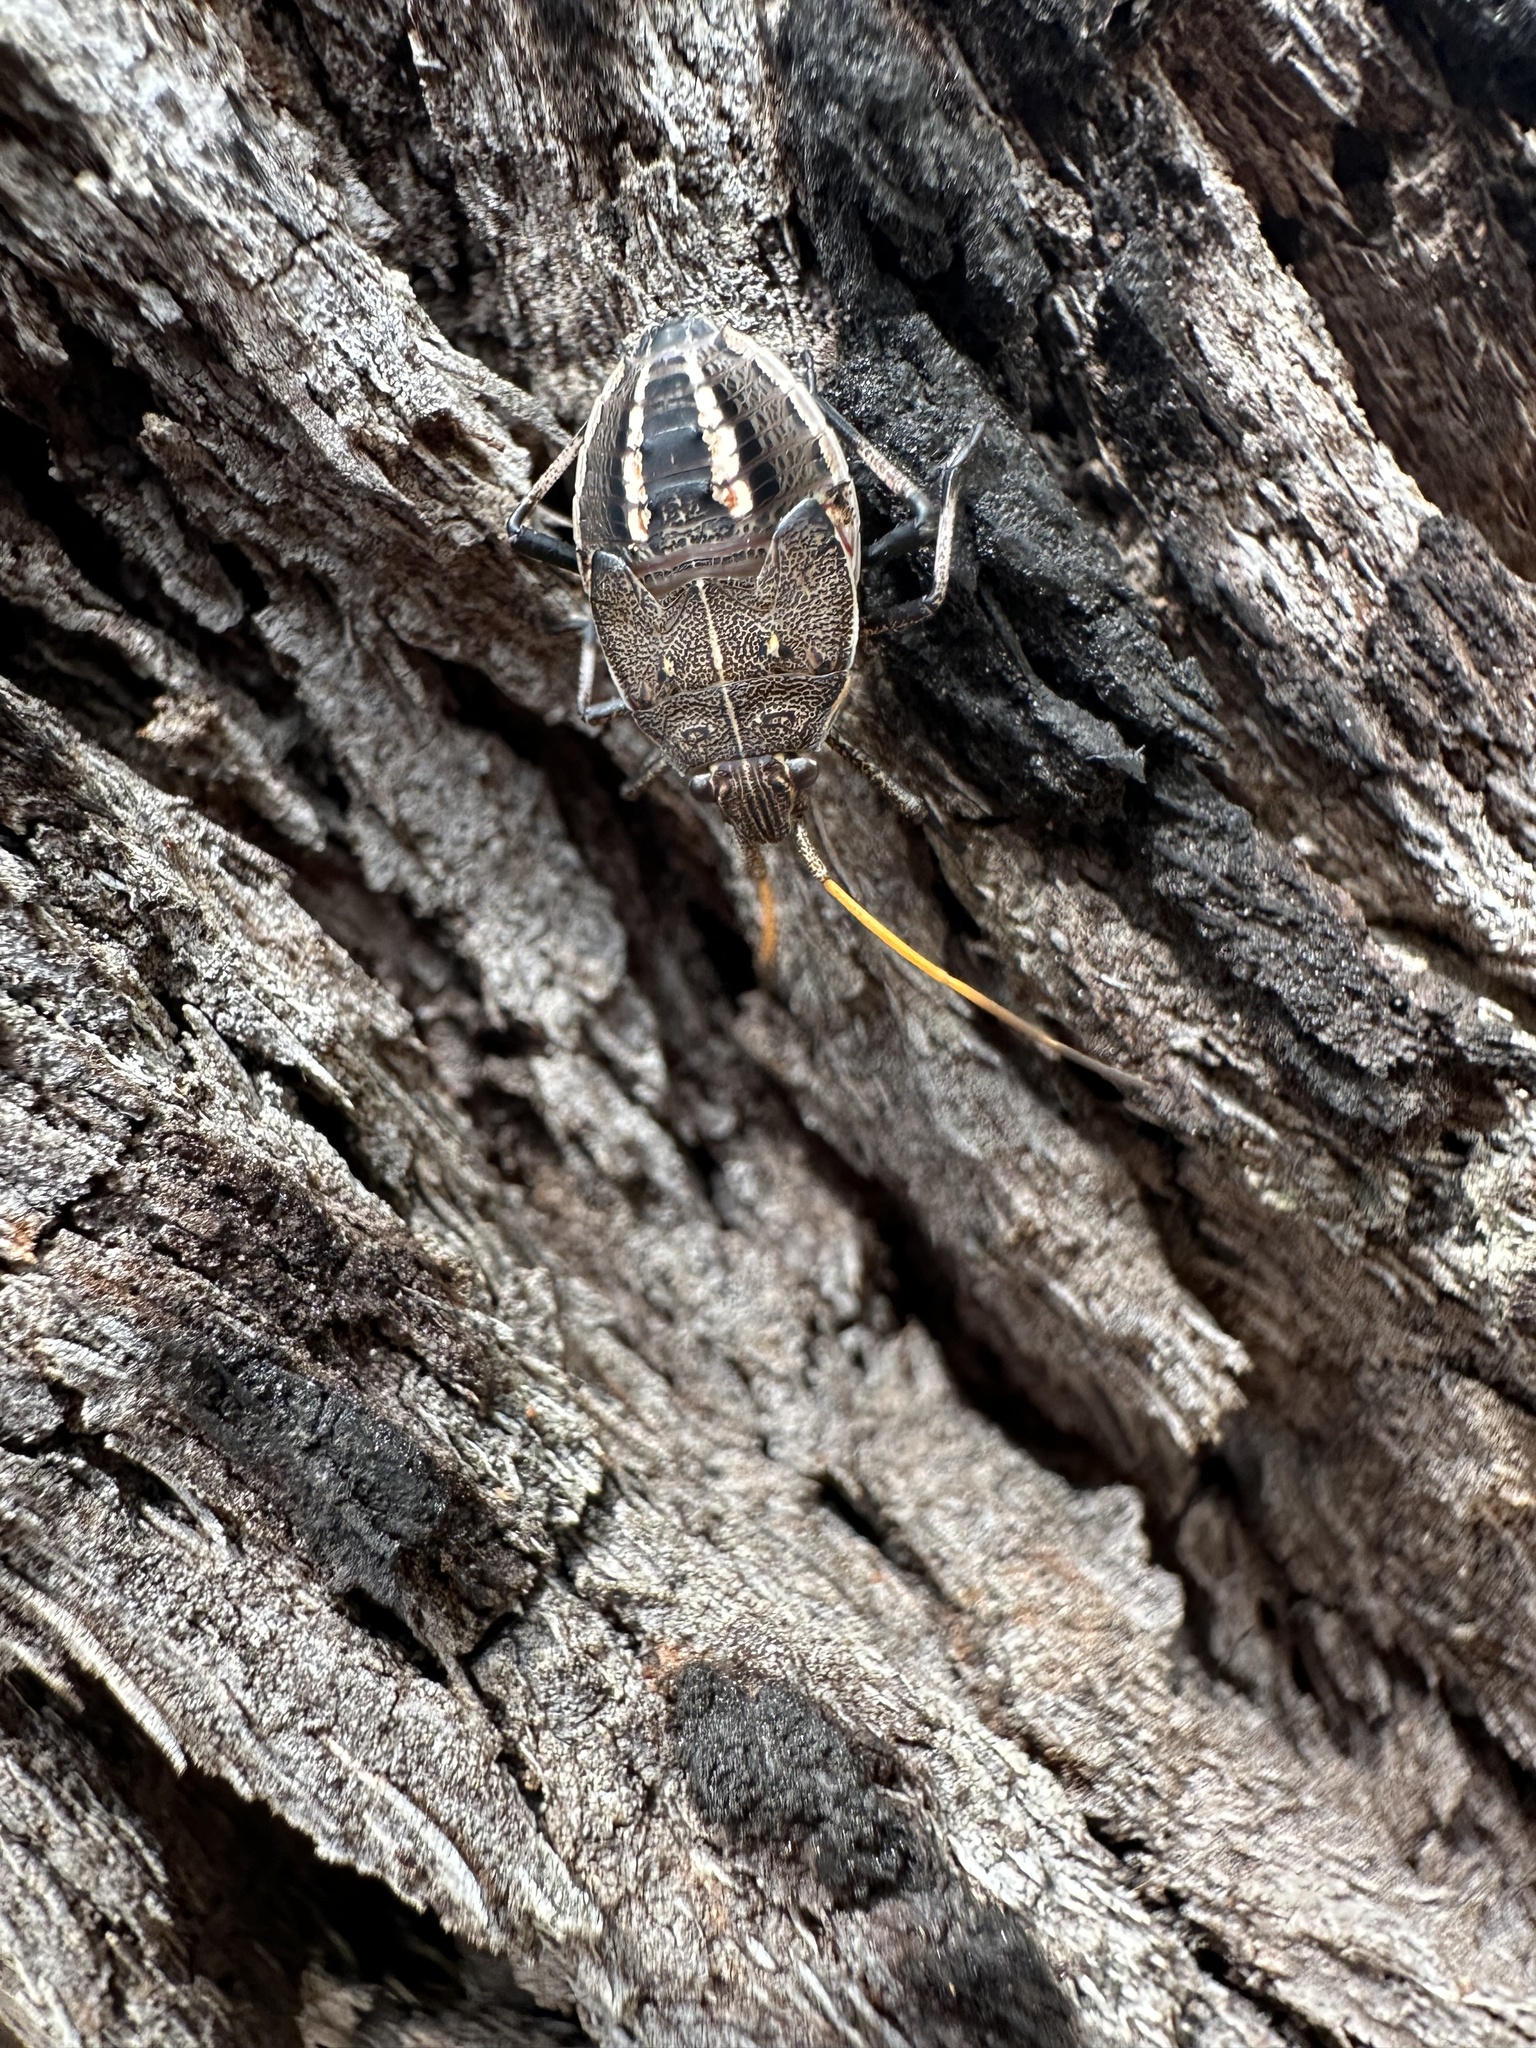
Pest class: stink_bug